Louise de La Vallière

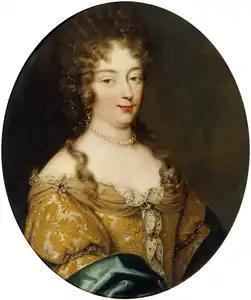
Bust portrait of a younger middle-aged woman. She has her greyish-blonde, possibly powdered, hair curled up on top of her hair, with pearls braided into it. She has a high forehead and long, narrow, brown eyes. She has a slight double chin, small, red lips, a long, prominent nose. She is wearing pearls around her neck. Her gown is made of a heavy, silvery-white material, mebroidered with golden floral motifs. It also has some lace at its low neckline and a small broche with pearls.

In April 1661, the King's younger brother, Philippe, the new Duke of Orléans (‘Monsieur’), married Henrietta of England (‘Madame’). Madame's household was organised by Madame de Choisy, Jeanne de Bélesbat de Hurault, a distant relative of La Vallière and member of the former Orléans household. She placed La Vallière and Montalais in the new Orléans household as "filles d’honneur". La Vallière and her brother (who was embarking on a military career) had no money, but nobody was willing to lend to minors. They petitioned a judge who instructed their mother and stepfather to borrow money for them. La Vallière joined the Orléans household in the Tuileries Palace after the wedding. On 19 April, they moved to the court in Fontainebleau. The King's attendants courted the maids-of-honour of Madame; La Vallière's suitor was Armand de Gramont, Count of Guiche.